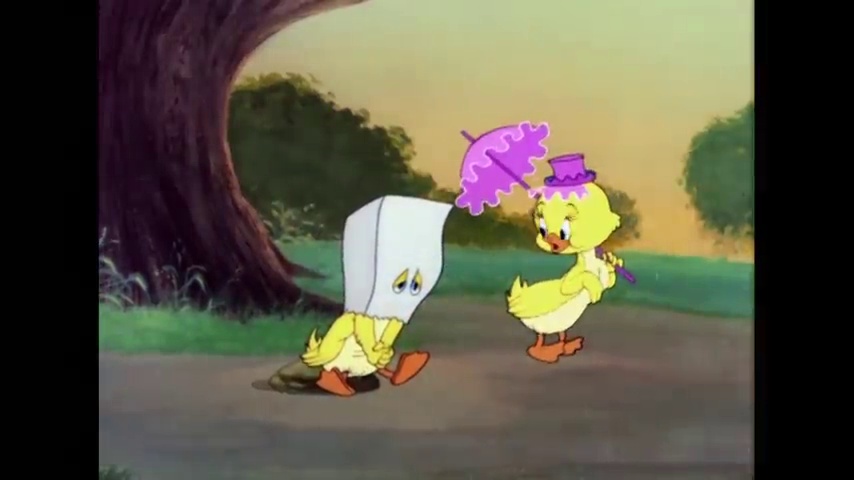
Portrait style: Cartoon Portrait